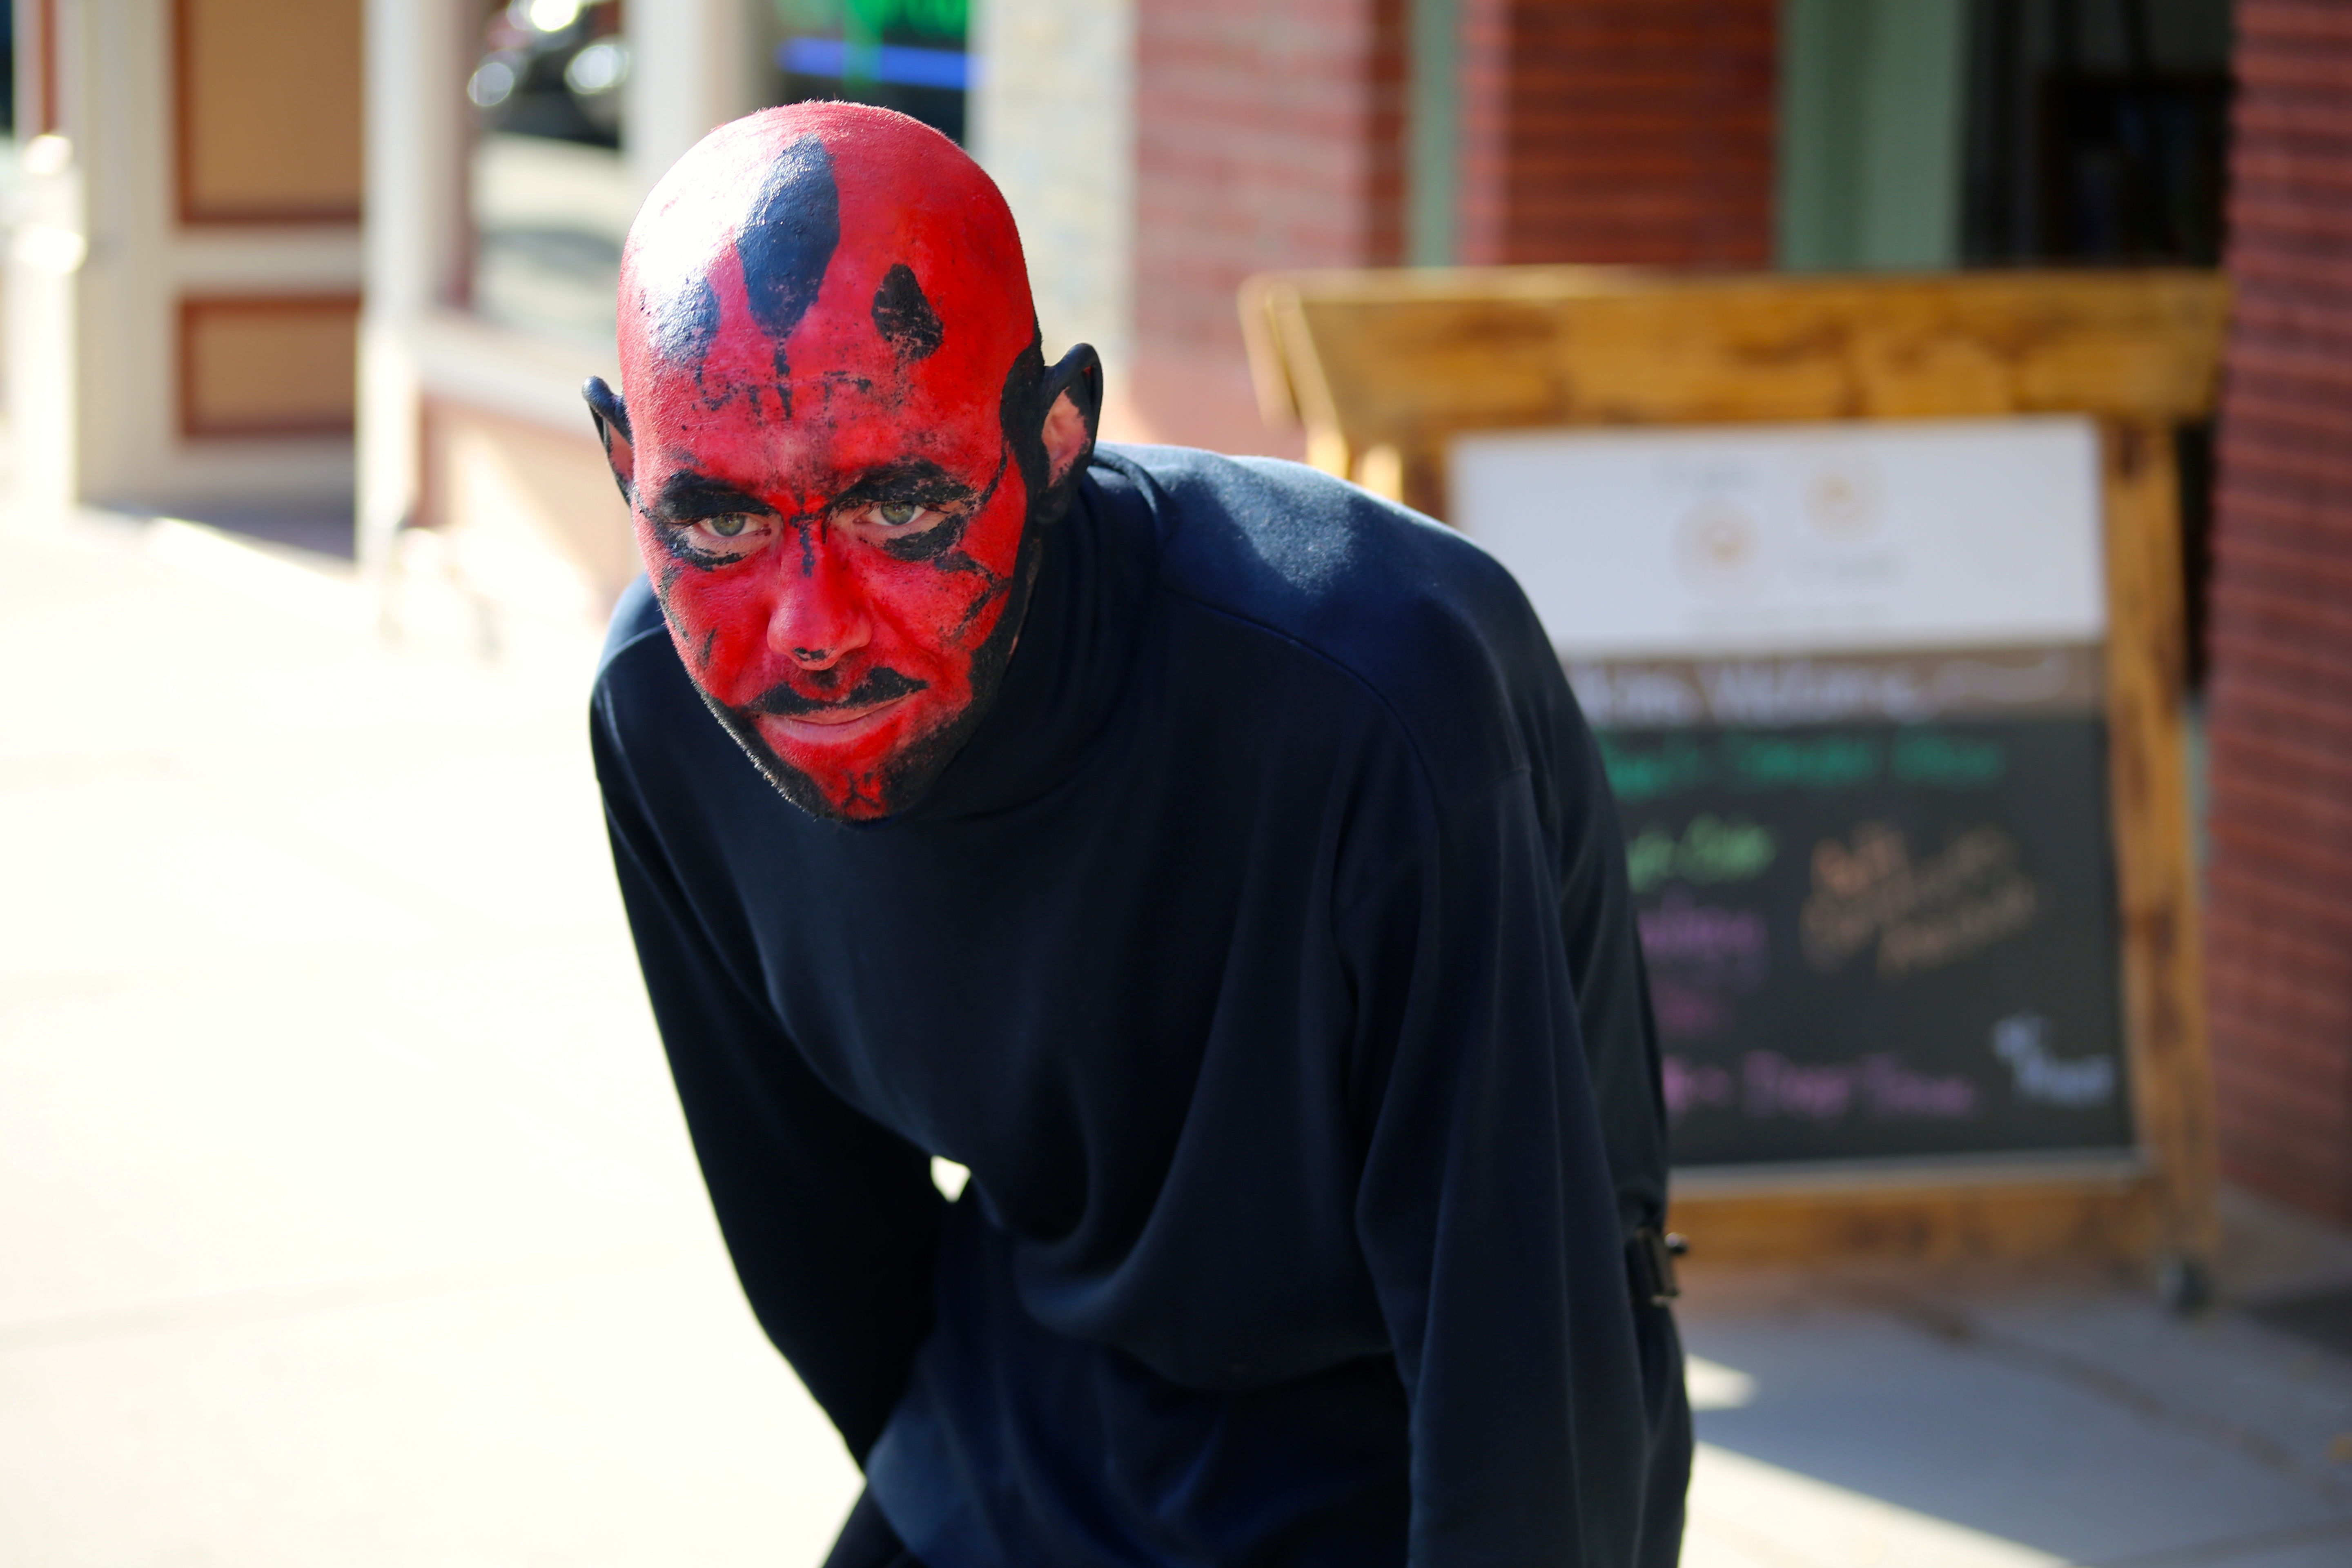
man, clothing, star wars, devil, costume, evil, darth maul